Woolery Stone Company

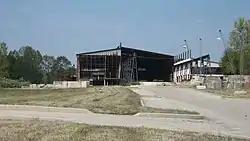
Woolery Stone Company, September 2010

Woolery Stone Company is a historic limestone quarry and manufacturing complex located at Bloomington, Monroe County, Indiana. The property includes a variety of buildings, structures, and objects associated with the production of dimensional limestone. These include the limestone faced International Style headquarters building, metal mill office, machine shop, blacksmith shop, limestone storage structure, limestone walls, and the grand scale all metal mill building.